Lego Mindstorms

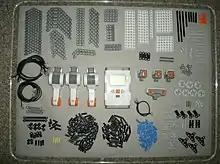
Lego Mindstorms NXT Kit

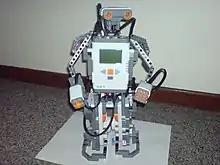
Robot built from the NXT kit

Lego Mindstorms NXT was a programmable robotics kit released by Lego in August 2006, replacing the first-generation Lego Mindstorms kit.